Arthur Digby

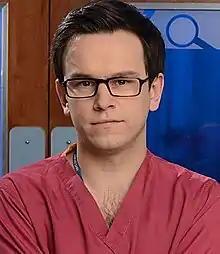
Rob Ostlere as Arthur Digby

Arthur Digby is a fictional character from the BBC medical drama "Holby City", played by actor Rob Ostlere. He first appeared in the series fifteen episode "Blood Ties", broadcast on 2 January 2013. Arthur arrives at Holby City hospital to start his first year of the Foundation Programme. To prepare for the role Ostlere visited a hospital and shadowed a registrar and foundation doctors on their rounds. He has been described by "Holby City's" publicity department as "naïve and socially awkward" plus holding an "encyclopaedic knowledge" on unusual subjects. Ostlere's first days on-set influenced various aspects of Arthur's characterisation such as his "preppy attire", fidgeting with his glasses and his clumsy nature. Arthur is a talented doctor and his skills are awarded the medical prize titled, Junior Doctor of the Year. Arthur's storylines have focused on his career on the hospital's Keller and AAU wards, alongside the various characters that staff them. In his first year on-screen he works closely with mentor Antoine Malick (Jimmy Akingbola) and staff nurse Chantelle Lane (Lauren Drummond). The latter he develops romantic feelings for which are not reciprocated. Their friendship dominates his initial story and together they become victims of a vicious mugging and a car crash which is caused by Arthur.